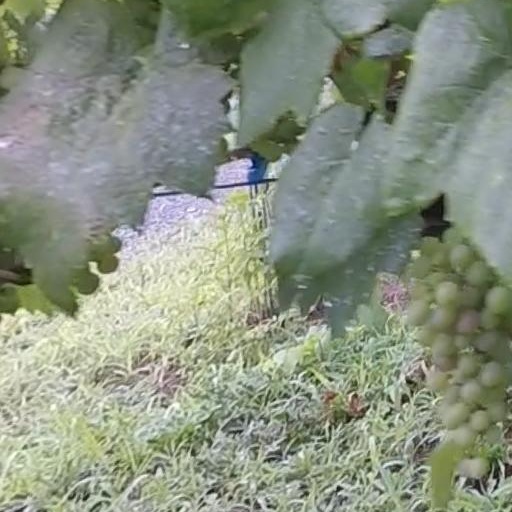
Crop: grape